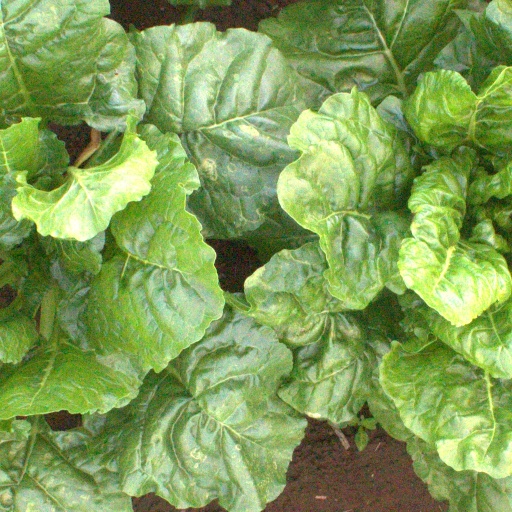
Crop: sugar beet